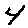
Label: 4